James Sewall Reed

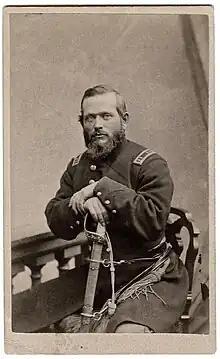

James Sewall Reed (April 3, 1832 – February 22, 1864) is an American soldier who is best remembered as an organizer of a few hundred Californians who fought in the eastern battlefields of the American Civil War as part of the 2nd Massachusetts Cavalry while most soldiers from California were assigned to Union Army outposts west of the Mississippi River.